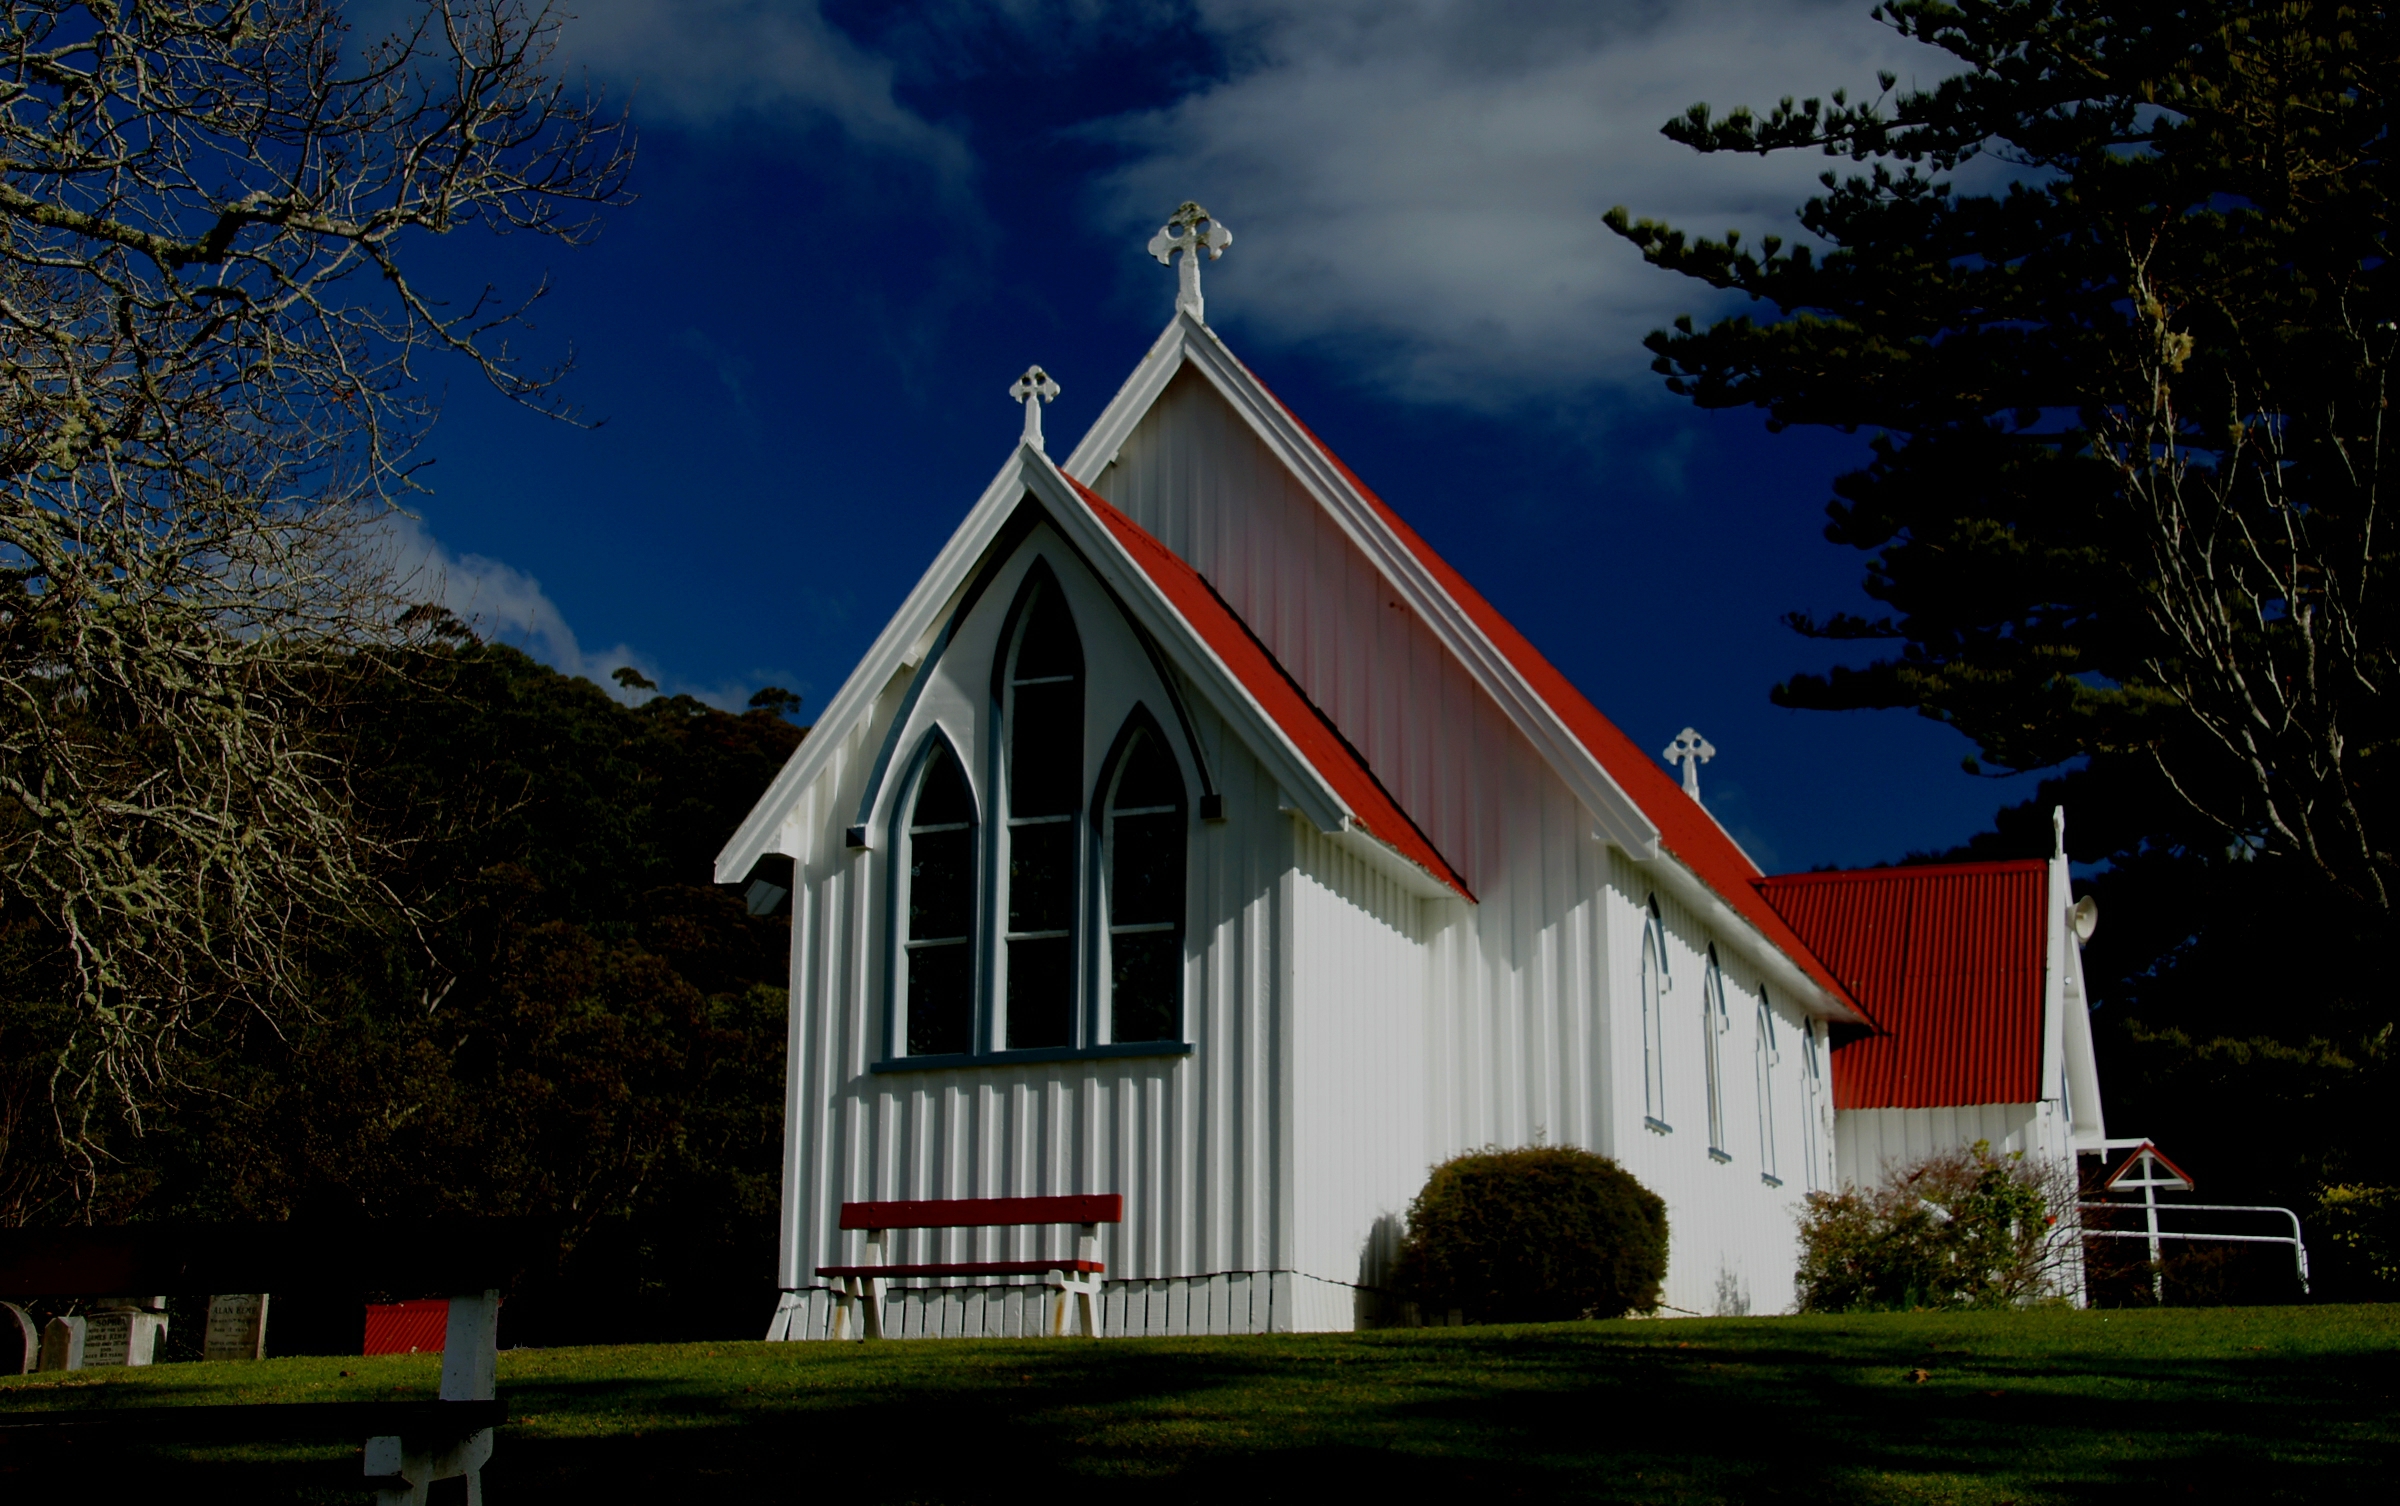
architecture, house, building, barn, home, facade, church, chapel, place of worship, newzealand, estate, holyplaces, placesofworship, northland, religon, whitechurch, kerikeri, rural area